René Petit

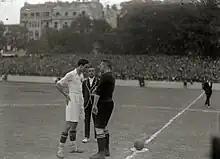
René Petit (left) in 1924

Renato Petit de Ory, better known by his French name, René Petit (8 October 1899 – 14 October 1989), was a Franco-Spanish engineer, known for being a footballer in his youth. He was one of the most popular players in Spanish football in the 1910s, 1920s, and 1930s, playing for Real Madrid and Real Unión, and becoming a member of the France national team. He represented France at the 1920 Summer Olympics in Belgium.